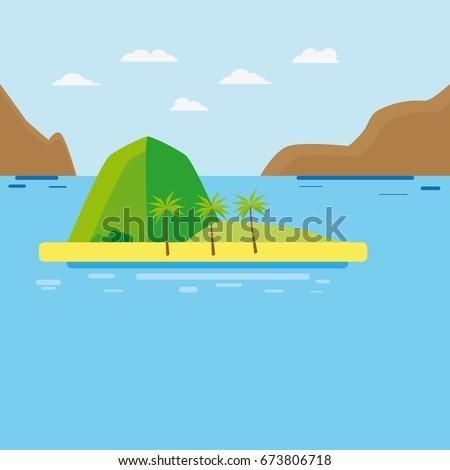
flat island with palm tree and mountains in the middle with sea and waves as a vacation